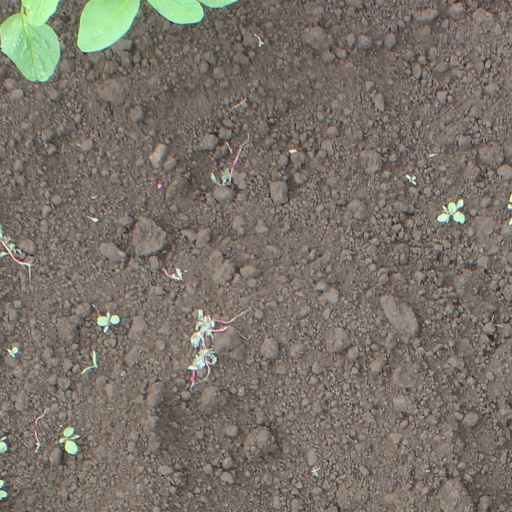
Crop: soybean